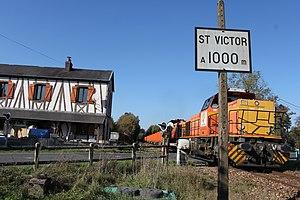
Saint-Victor-l'Abbaye est une commune française, située dans le département de la Seine-Maritime en région Normandie.